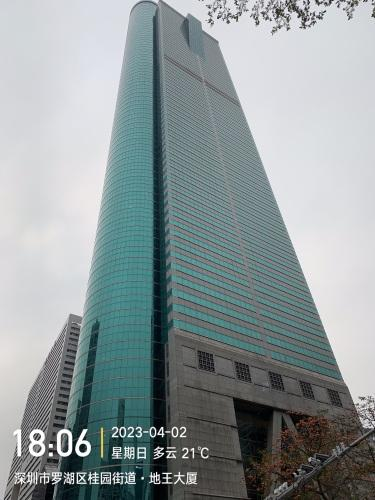
地标名称：地王大厦
所在城市：深圳市·福田区